Steve Malik

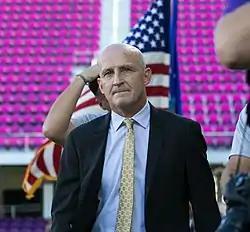
Paul Riley as head coach of the Courage in 2017.

In 2017, the Courage hired Paul Riley as its first coach. Riley had coached the Western New York Flash to a championship in the previous season.